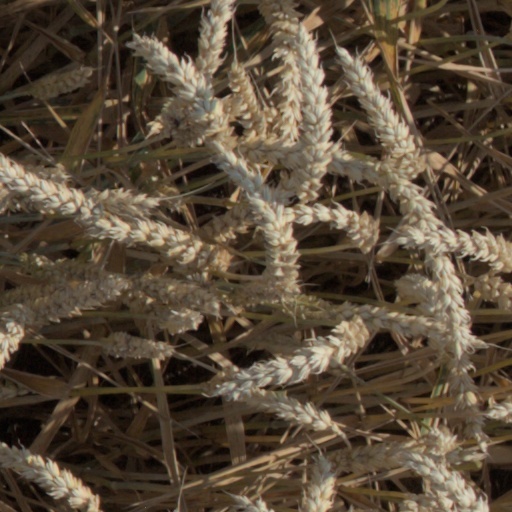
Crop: wheat